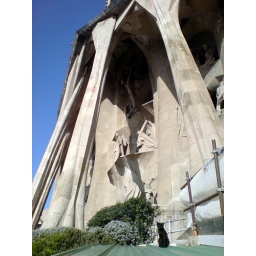
A black cat basking in the sun in front of the Sagrada Familia's &amp;quot;Passion&amp;quot; facade